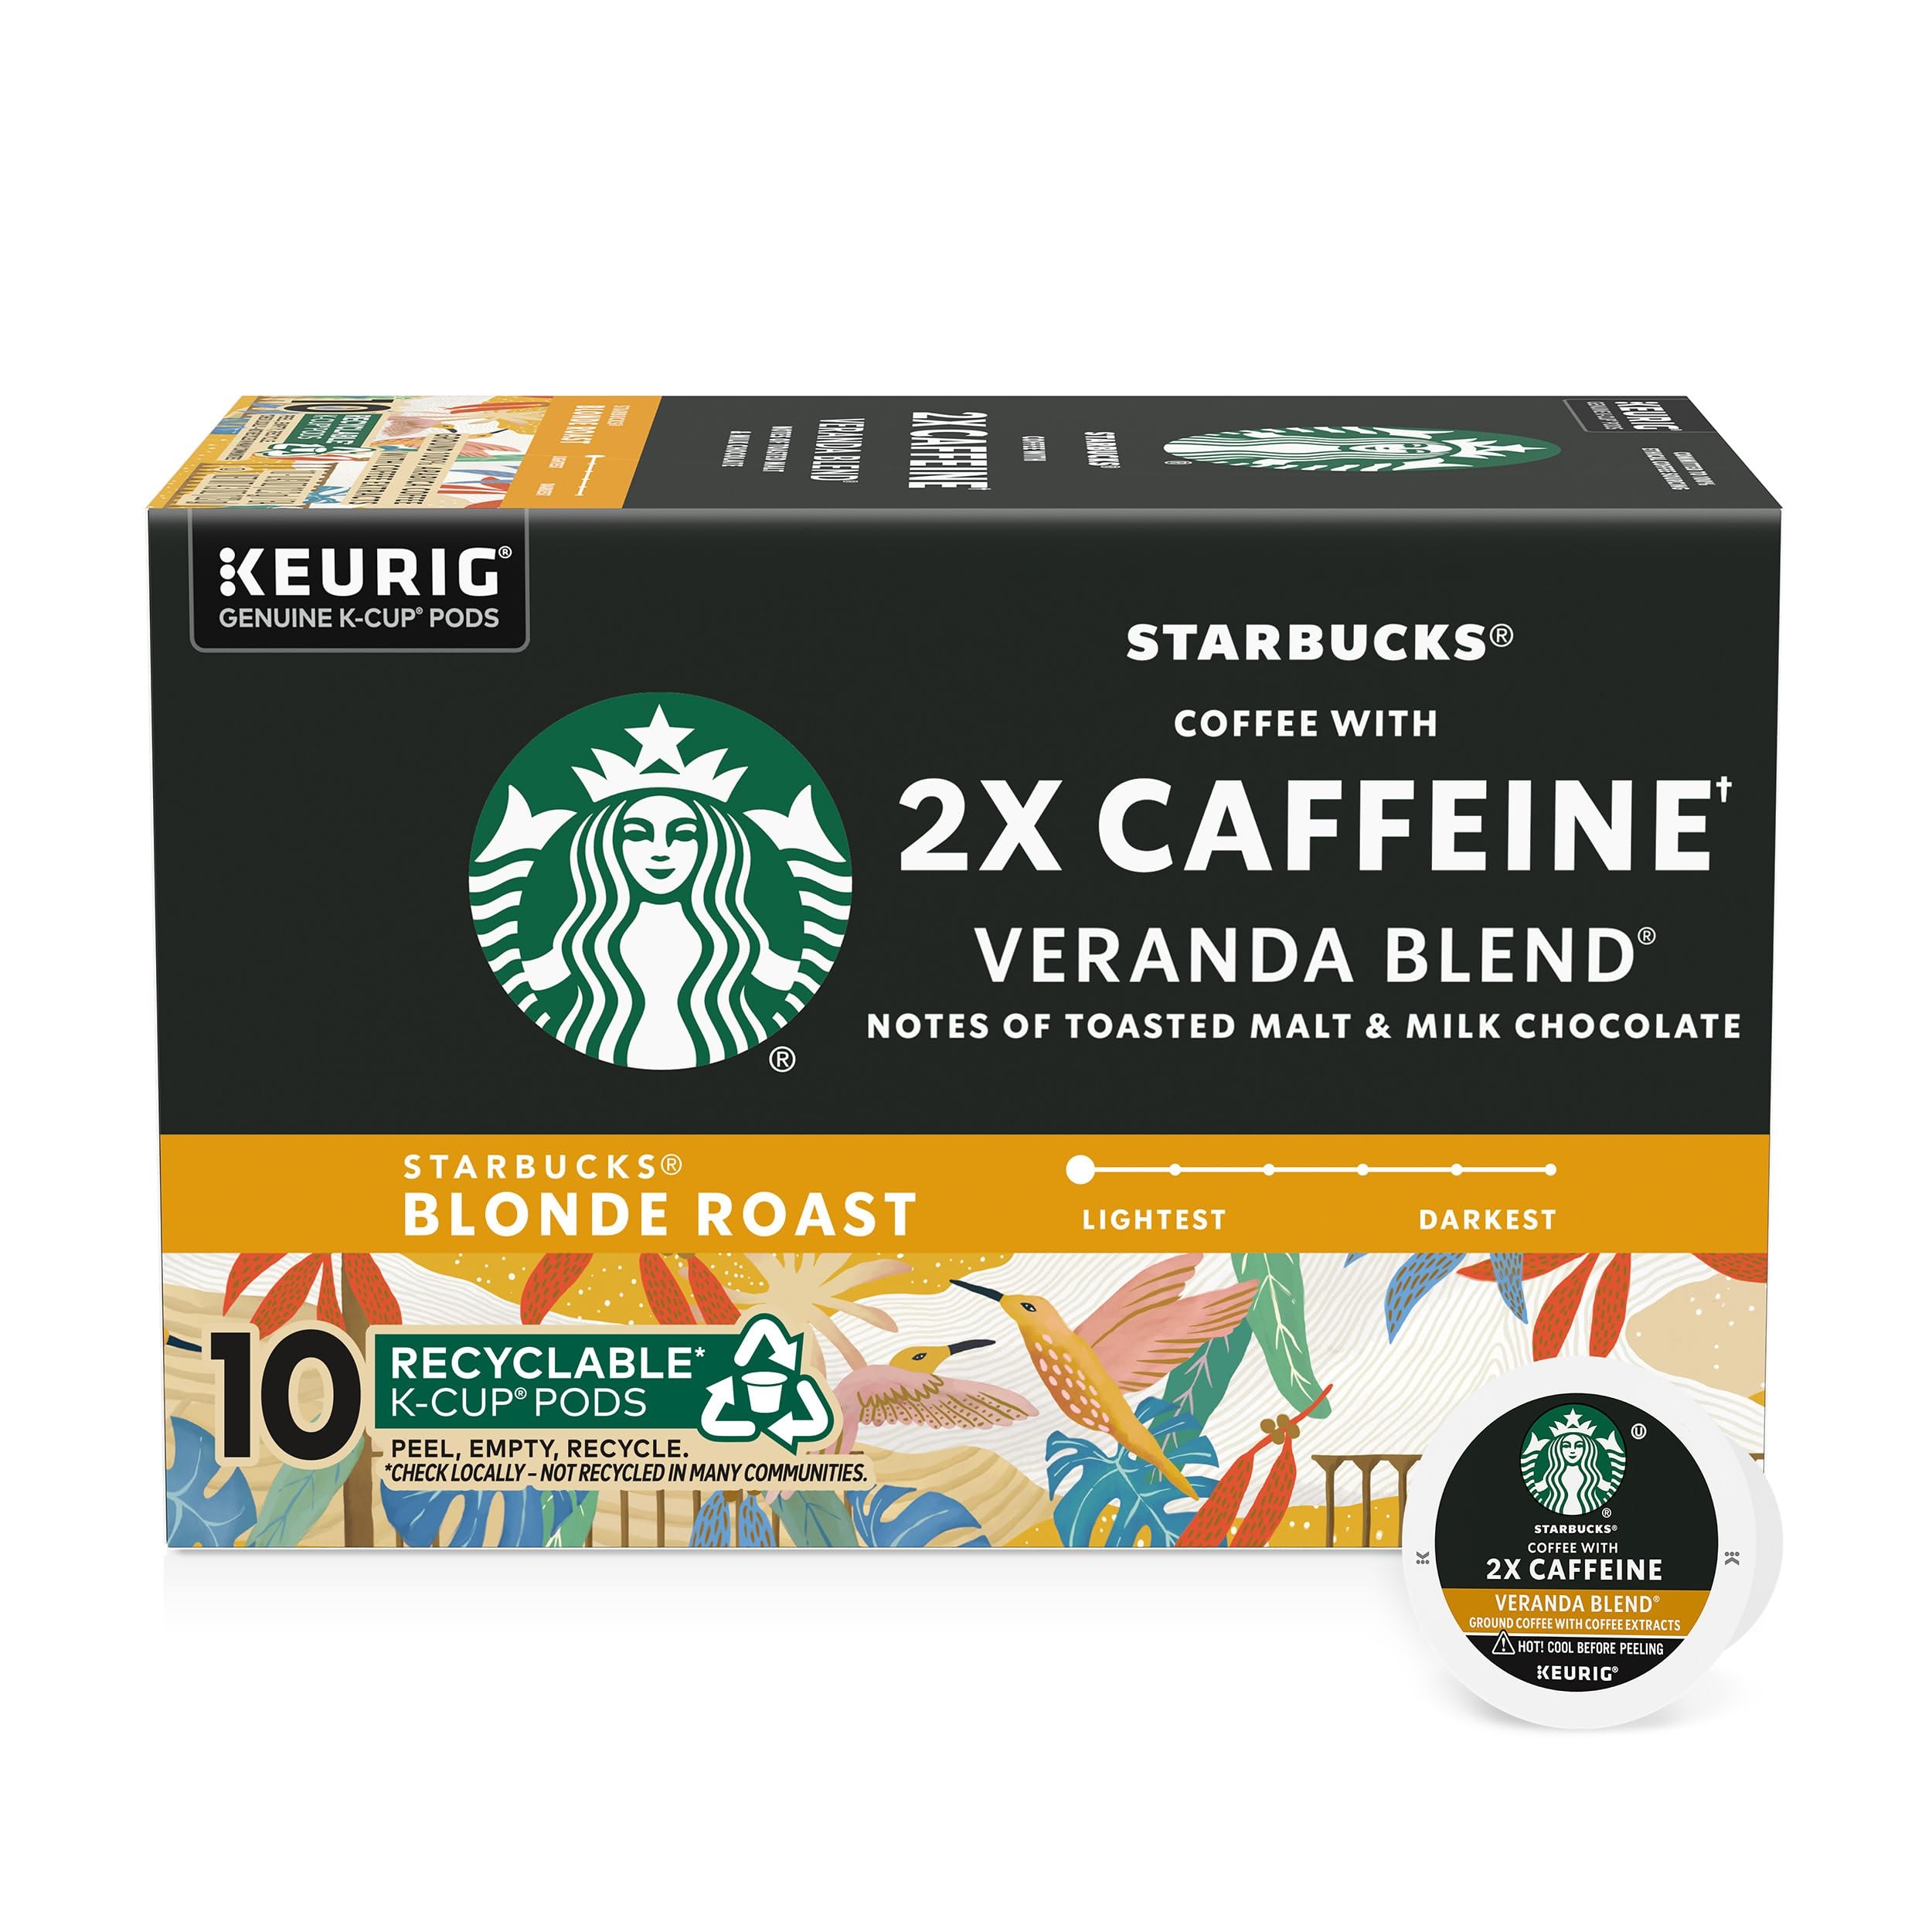
Item Name: Starbucks K-Cup Coffee Pods, Starbucks Blonde Roast Coffee With 2X Caffeine Veranda Blend For Keurig Coffee Makers, 100% Arabica, 1 Box (10 Pods)
Bullet Point 1: 2X THE CAFFEINE: Starbucks Coffee With 2X the Caffeine Veranda Blend K-Cup Pods deliver 2X the caffeine compared to one pod of Starbucks K-Cup black coffee when brewed as directed. Includes 10 coffee pods for Keurig coffee makers.
Bullet Point 2: THE TASTE YOU LOVE: We've combined our rich and flavorful Veranda Blend Blonde Roast coffee with natural coffee extracts
Bullet Point 3: EXTRA BOOST: Crafted with natural coffee extracts, Starbucks Coffee With 2X Caffeine gives you an extra boost to take on the day
Bullet Point 4: STARBUCKS AT HOME: Enjoy the Starbucks coffee taste you love at home, with an extra reason to savor every sip
Bullet Point 5: ETHICALLY SOURCED: Starbucks is committed to 100% ethical coffee sourcing in partnership with Conservation International
Value: 10.0
Unit: Count

Price: 12.99